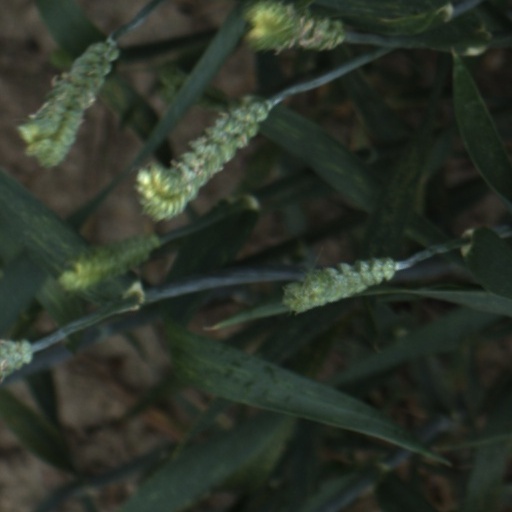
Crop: wheat